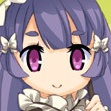
Portrait style: Anime Portrait